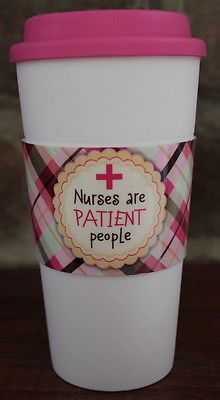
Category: mug